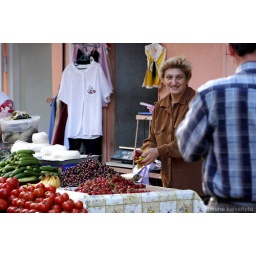
fruit market somewere near Meskhishvili str.